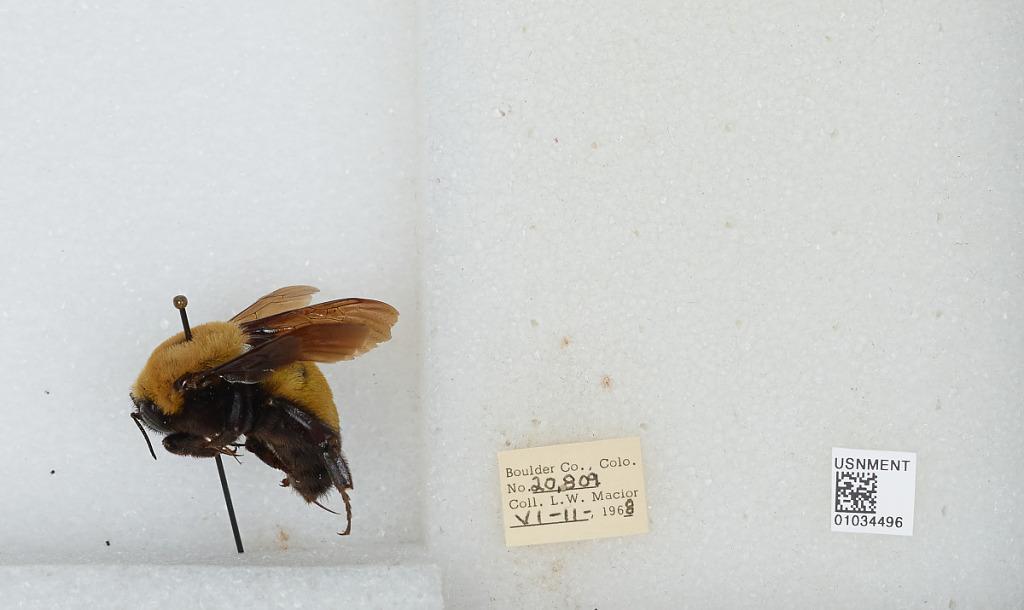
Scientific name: Bombus (Separatobombus) morrisoni Cresson
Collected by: L. Macior
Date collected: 1968-6-11
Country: United States
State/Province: Colorado
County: Boulder
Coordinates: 40.09, -105.36